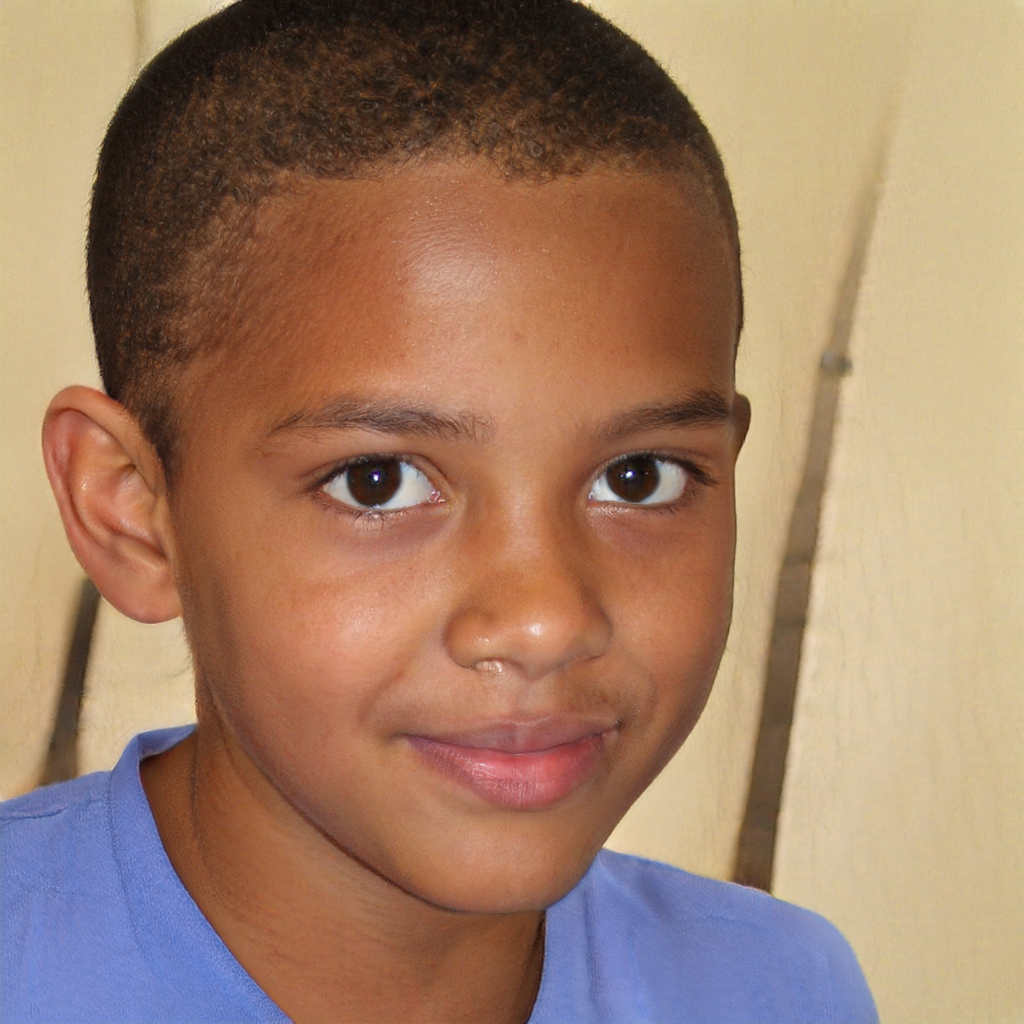
Gender: Male